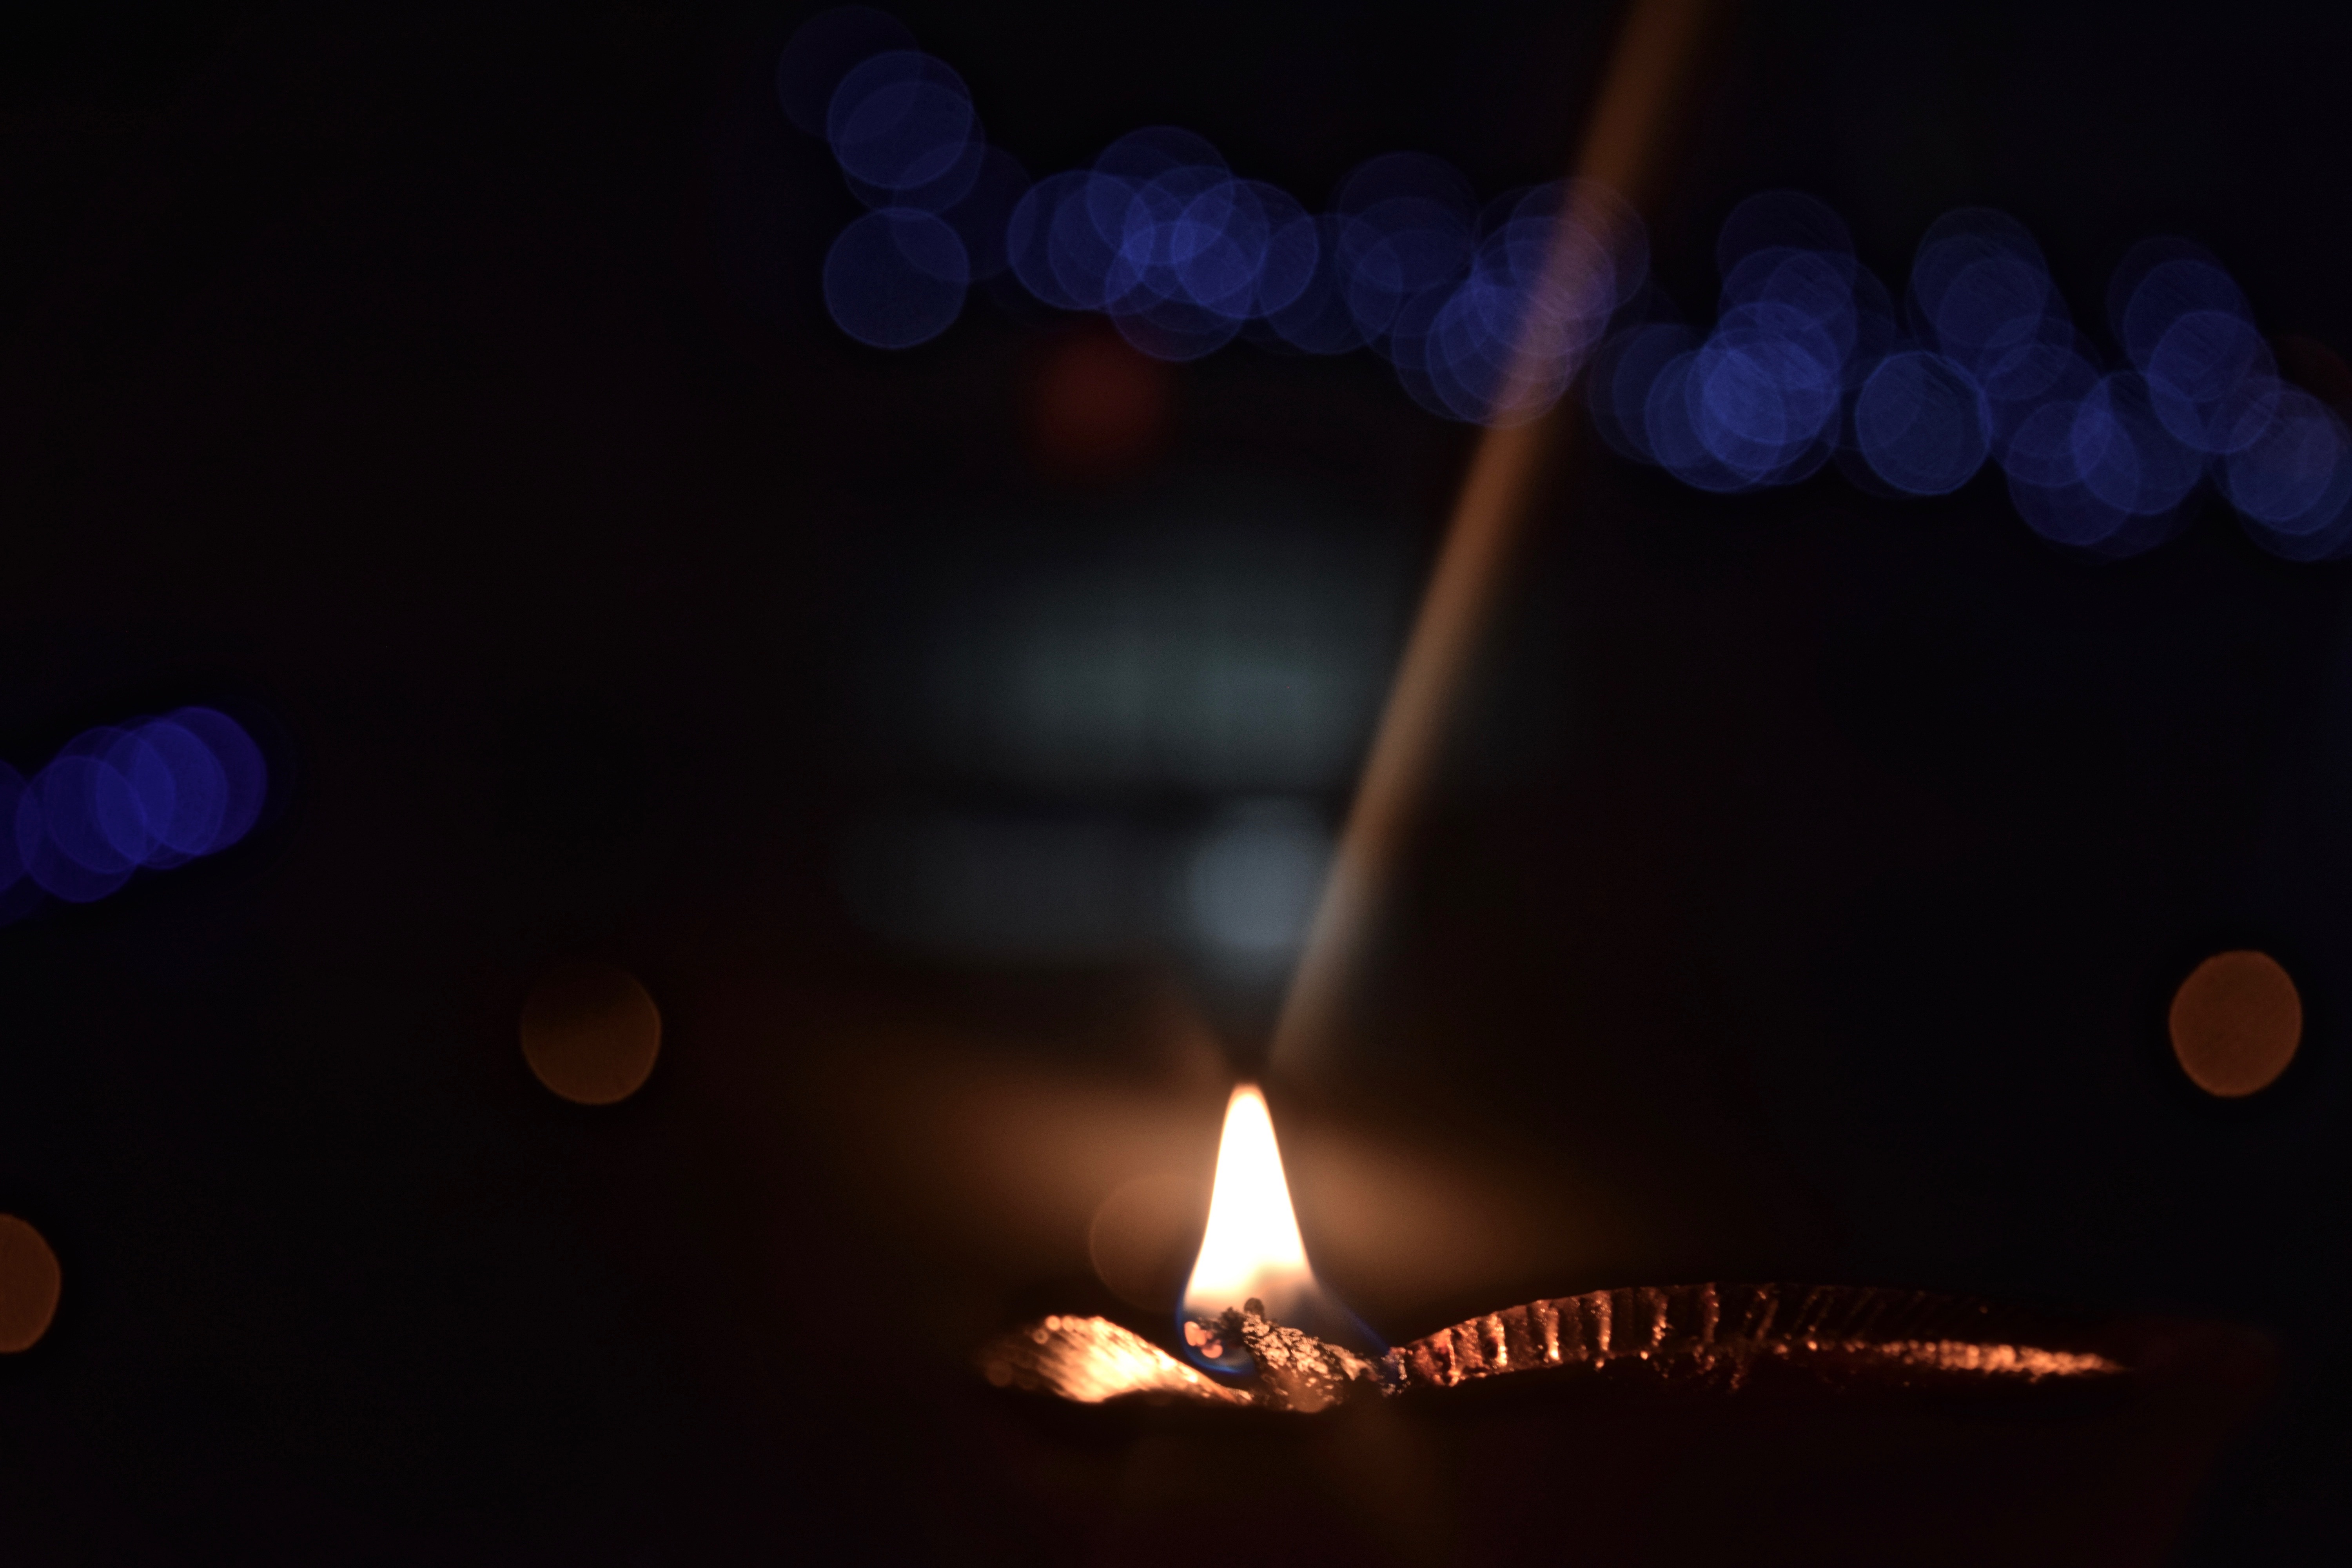
light, night, flame, darkness, lighting